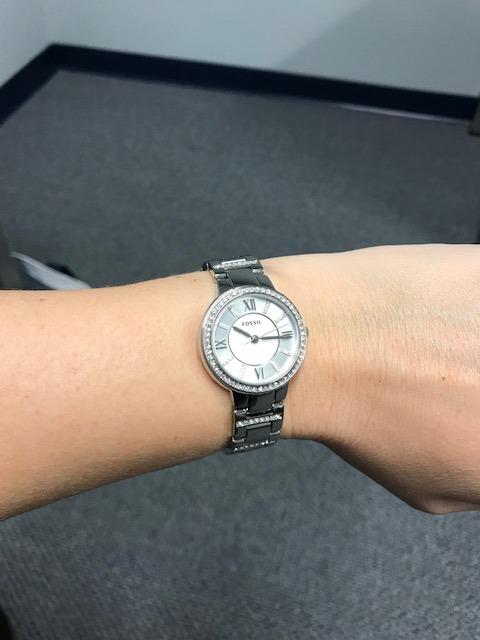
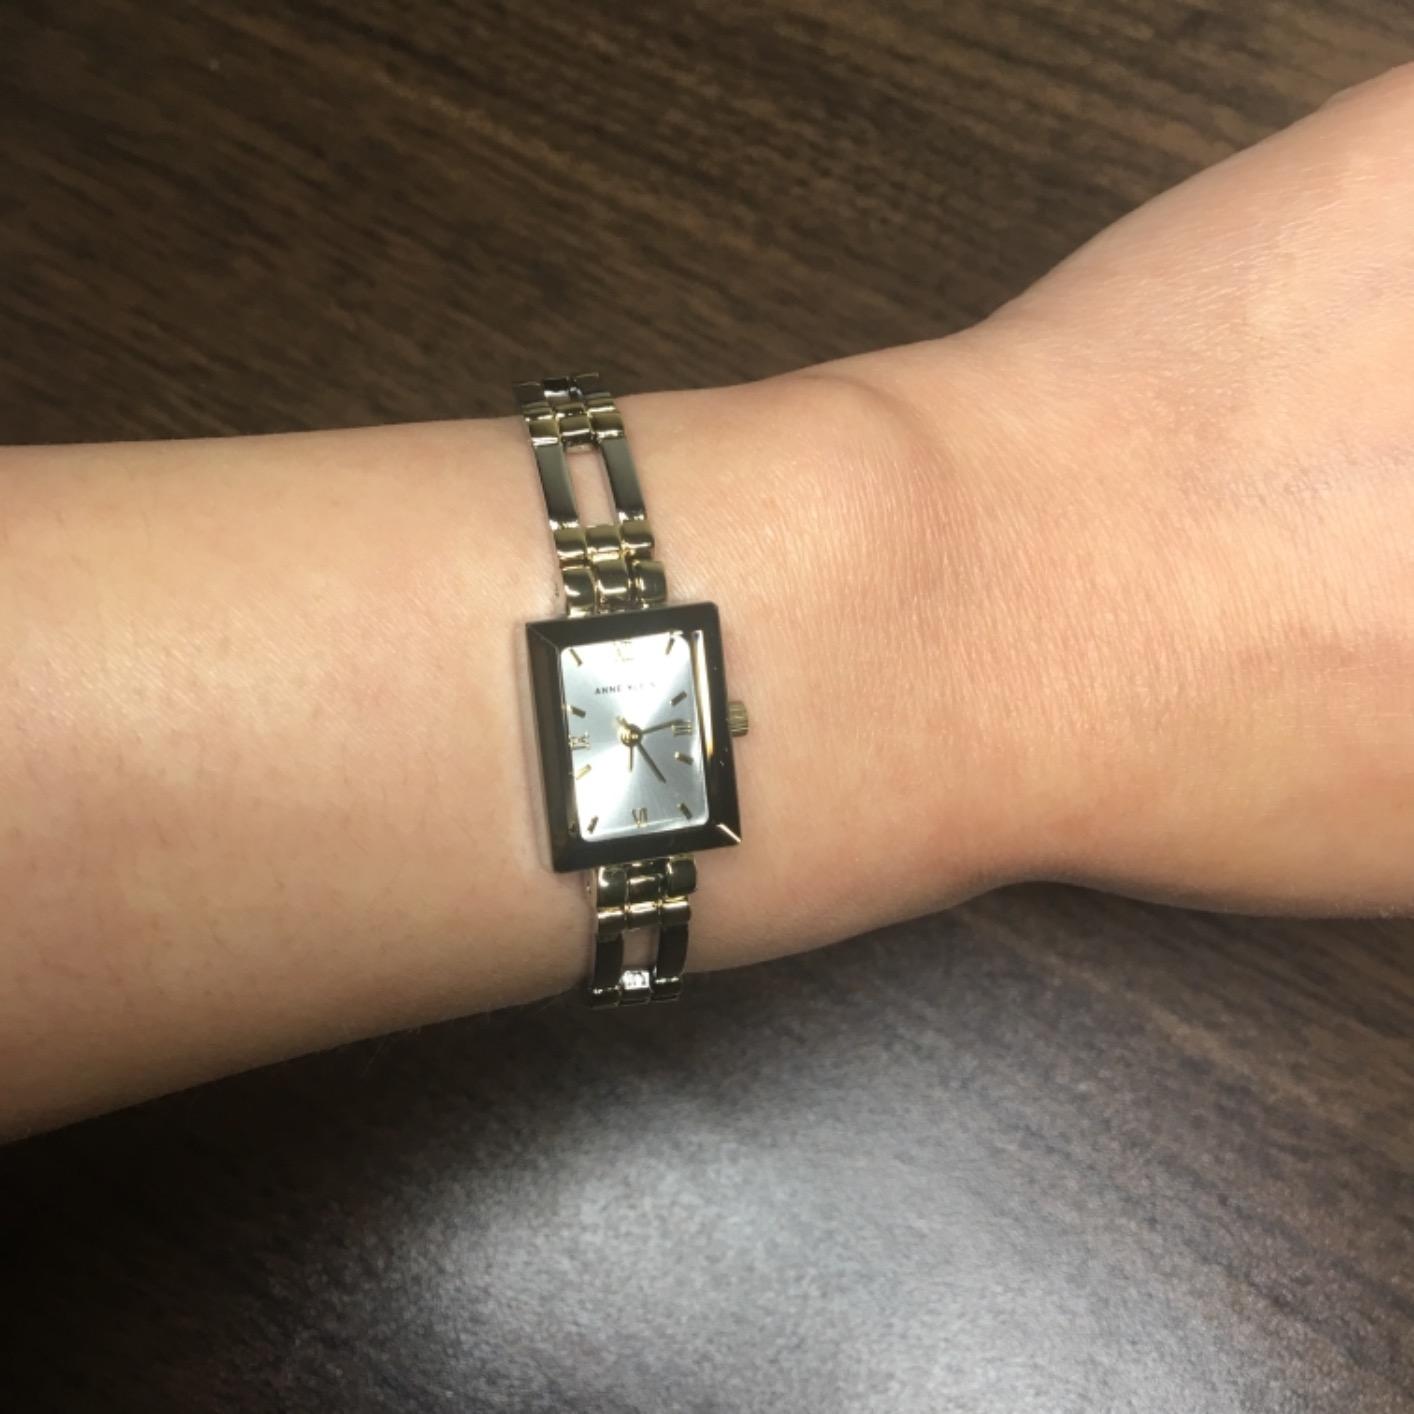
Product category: accessories_watch
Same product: no